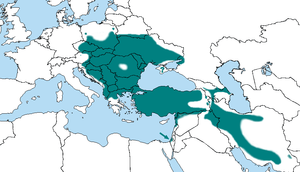
Le Pic syriaque est une espèce d'oiseaux de la famille des Picidae.